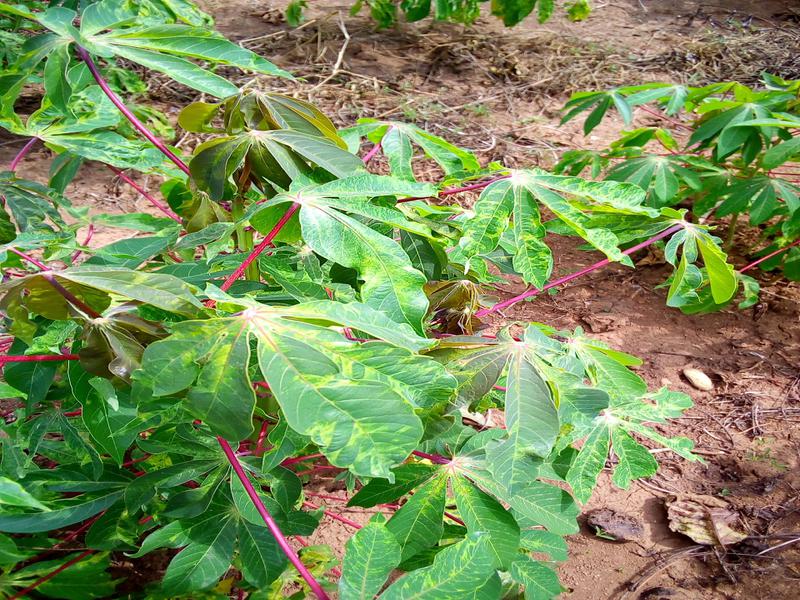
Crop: cassava
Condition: mosaic_disease